Question: Please indicate a possible affordance area of hold_frisbee that can be used for holding
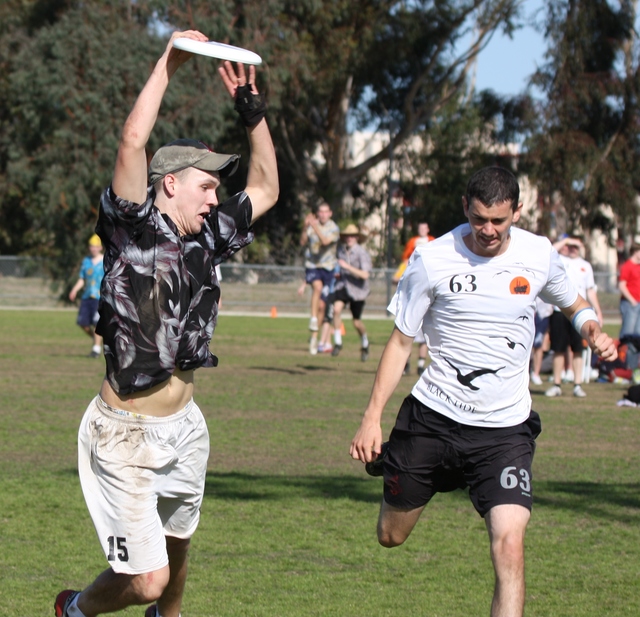
Answer: [169.256, 30.514, 272.286, 71.726]